James H. Sutherland

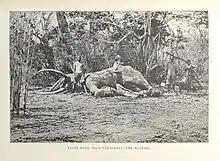
Plate from "The Adventures Of An Elephant Hunter".

Over the course of his life, Sutherland shot between 1,300 and 1,600 elephants. In "The Adventures Of An Elephant Hunter", Sutherland describes two very close encounters with elephants and one with a buffalo. On one occasion an elephant hurled him into the air and he landed on its back, holding on for dear life he managed to grab an overhanging branch, drop to the ground then, once he had recovered his rifle, follow up and kill the elephant. In "The Adventures Of An Elephant Hunter", the largest pair of tusks Sutherland describes from the one elephant he shot weighed and , whilst the second largest pair weighed and . Later, in 1929, Sutherland shot an enormous tusker in the French Congo whose tusks weighed and .